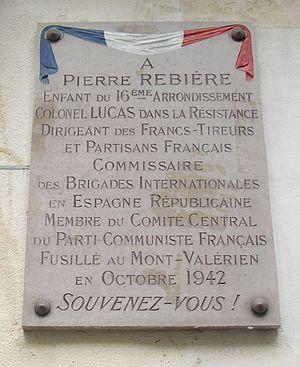
Plaque apposée au n° 69 de la rue Chardon-Lagache, Paris 16e. «
La rue Chardon-Lagache est une voie du 16ᵉ arrondissement de Paris, en France.
Pierre Rebière, né le 20 février 1909 à Villac et mort fusillé le 5 octobre 1942 à Paris, est un résistant communiste français. Il combat dans les rangs des Brigades internationales pour l'Espagne républicaine et participe activement à la Résistance française au sein de l'Organisation spéciale.